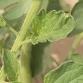
Crop: Tomato
Condition: virosis-d